Squalicum High School

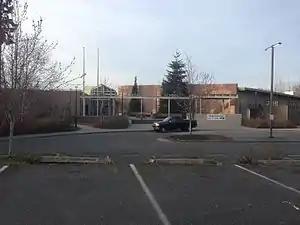
Squalicum High School entry

Squalicum High School (SqHS or SQHS) is a public school in Bellingham, Washington, United States, and is part of the Bellingham School District. The school serves the northeast population of Bellingham, including the area surrounding Lake Whatcom. Squalicum takes students from Shuksan Middle School and Whatcom Middle School.